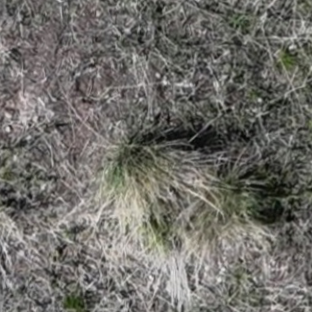
Month: may